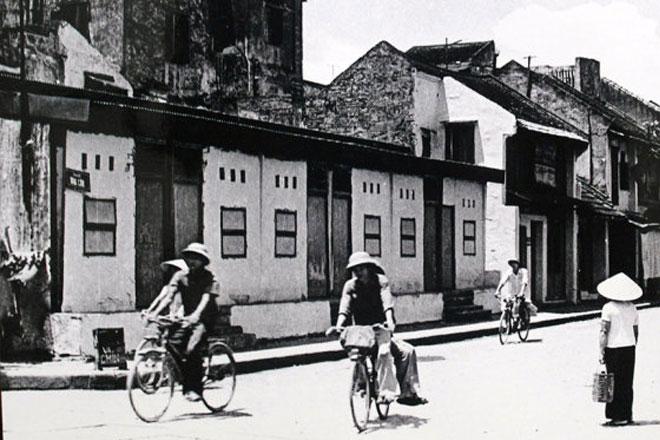
có một vài người đang di chuyển bằng xe đạp ở trên phố